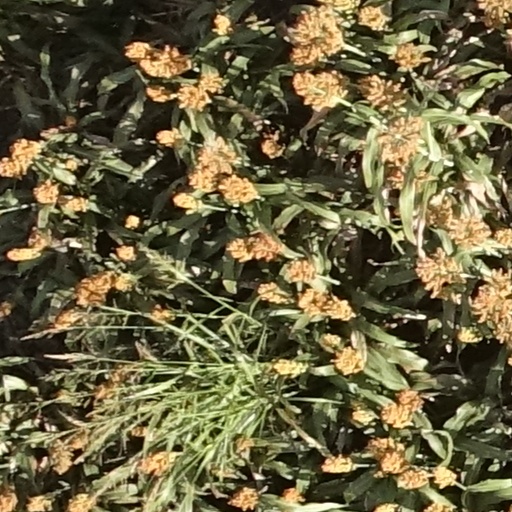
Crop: sorghum